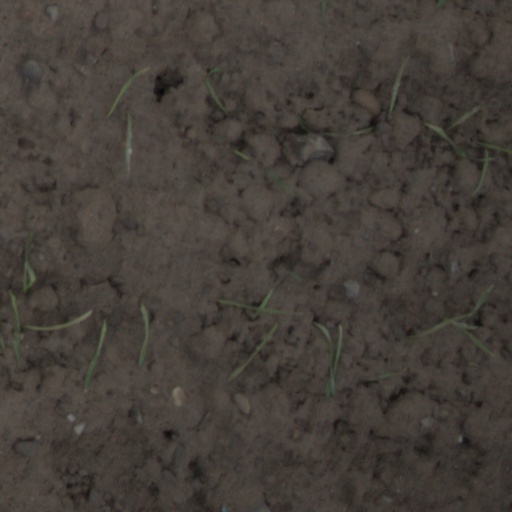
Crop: wheat